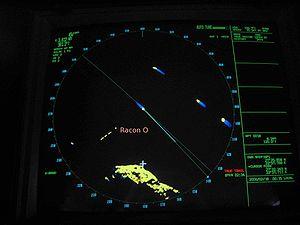
Un Racon est un type de transpondeur radar utilisé communément pour marquer les dangers de la navigation maritime, et pour aider à différencier les échos radars si le trafic est dense.